Pinipig

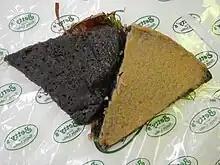
Cakes made from "duman", a variant of "pinipig" from Santa Rita, Pampanga

A notable regional variant of the "pinipig" is the duman, which is made in Santa Rita, Pampanga in the Philippines. "Duman", like "pinipig", is also made from immature grains of glutinous rice, but it is toasted before it is pounded.